John Alfred Moretz House

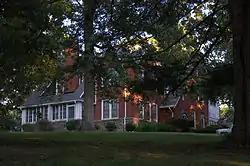
Moretz House, September 2012

John Alfred Moretz House is a historic home located at Hickory, Catawba County, North Carolina. It was built in 1917, and is a two-story, brick dwelling patterned after a Cotswold (or English) Cottage. It features rough stone entrance arches.